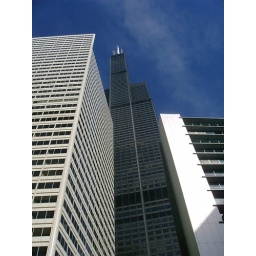
It never looks like the tallest building standing right below it. Chicago, Illinois. September 2007.